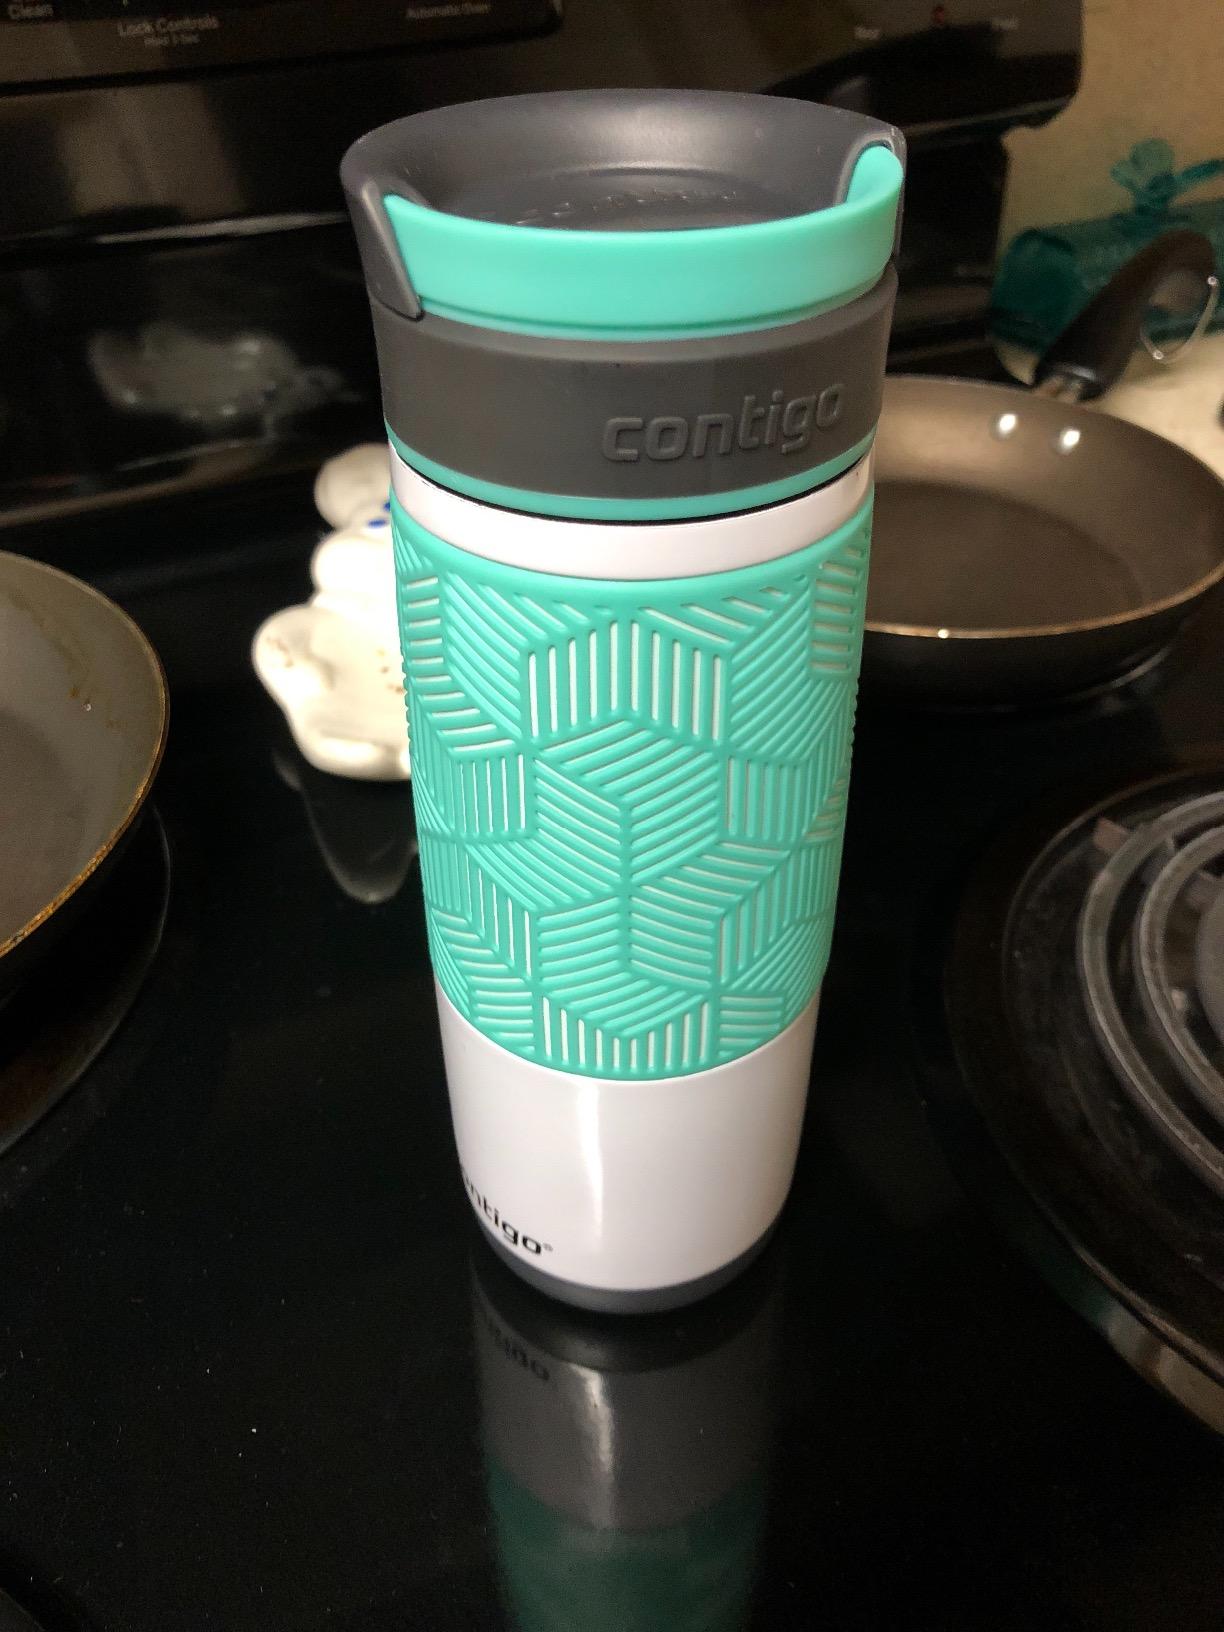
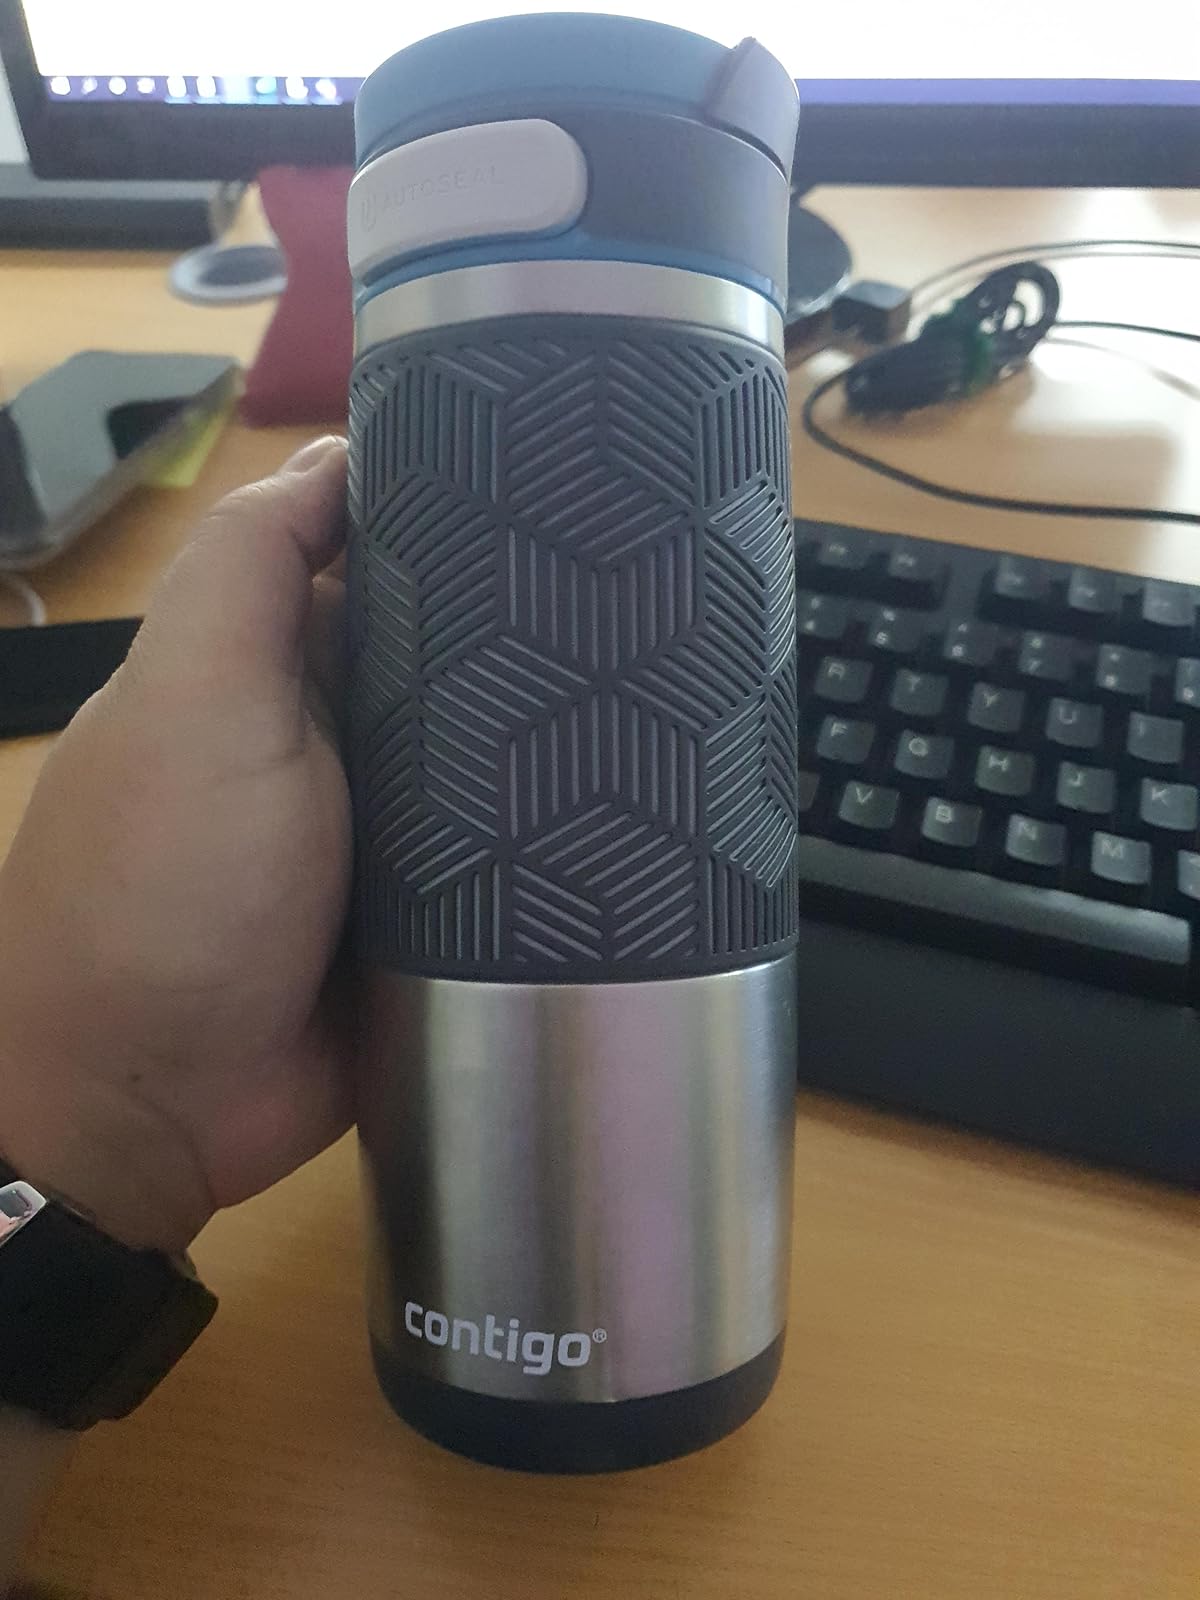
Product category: items_mug
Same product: no